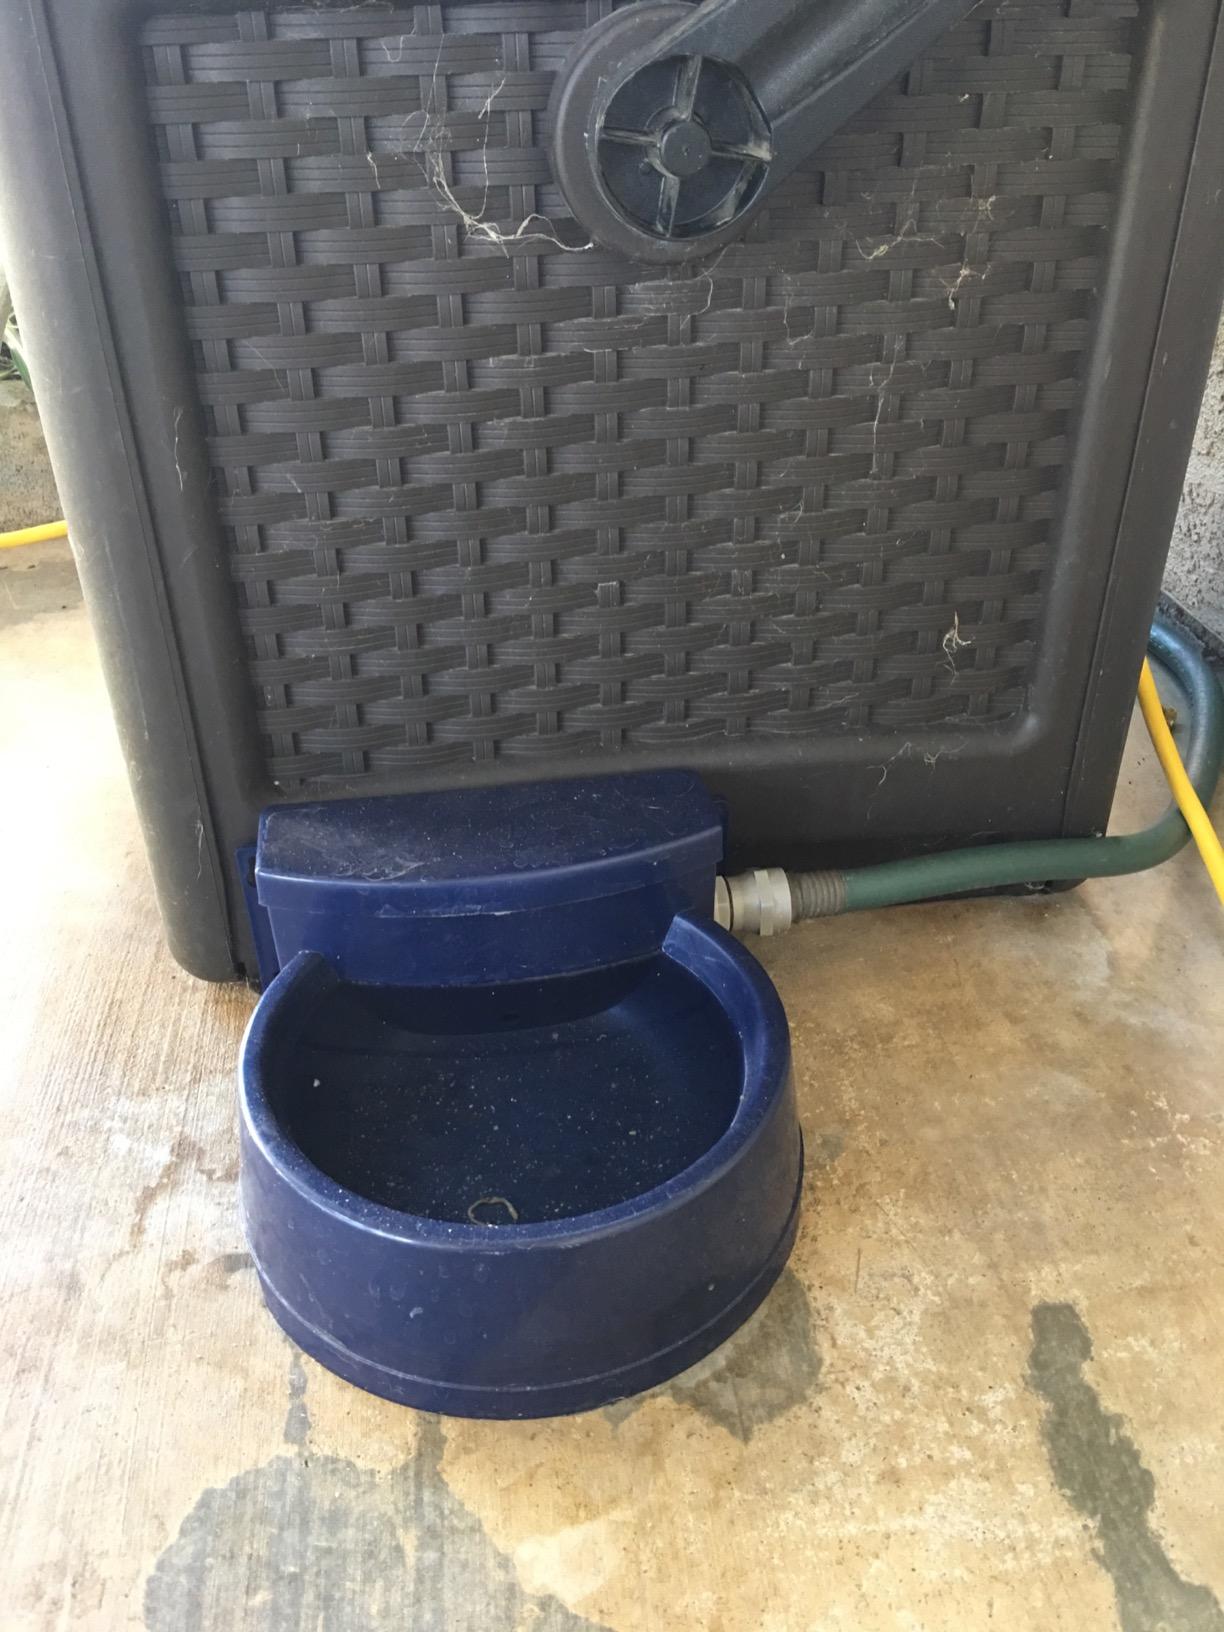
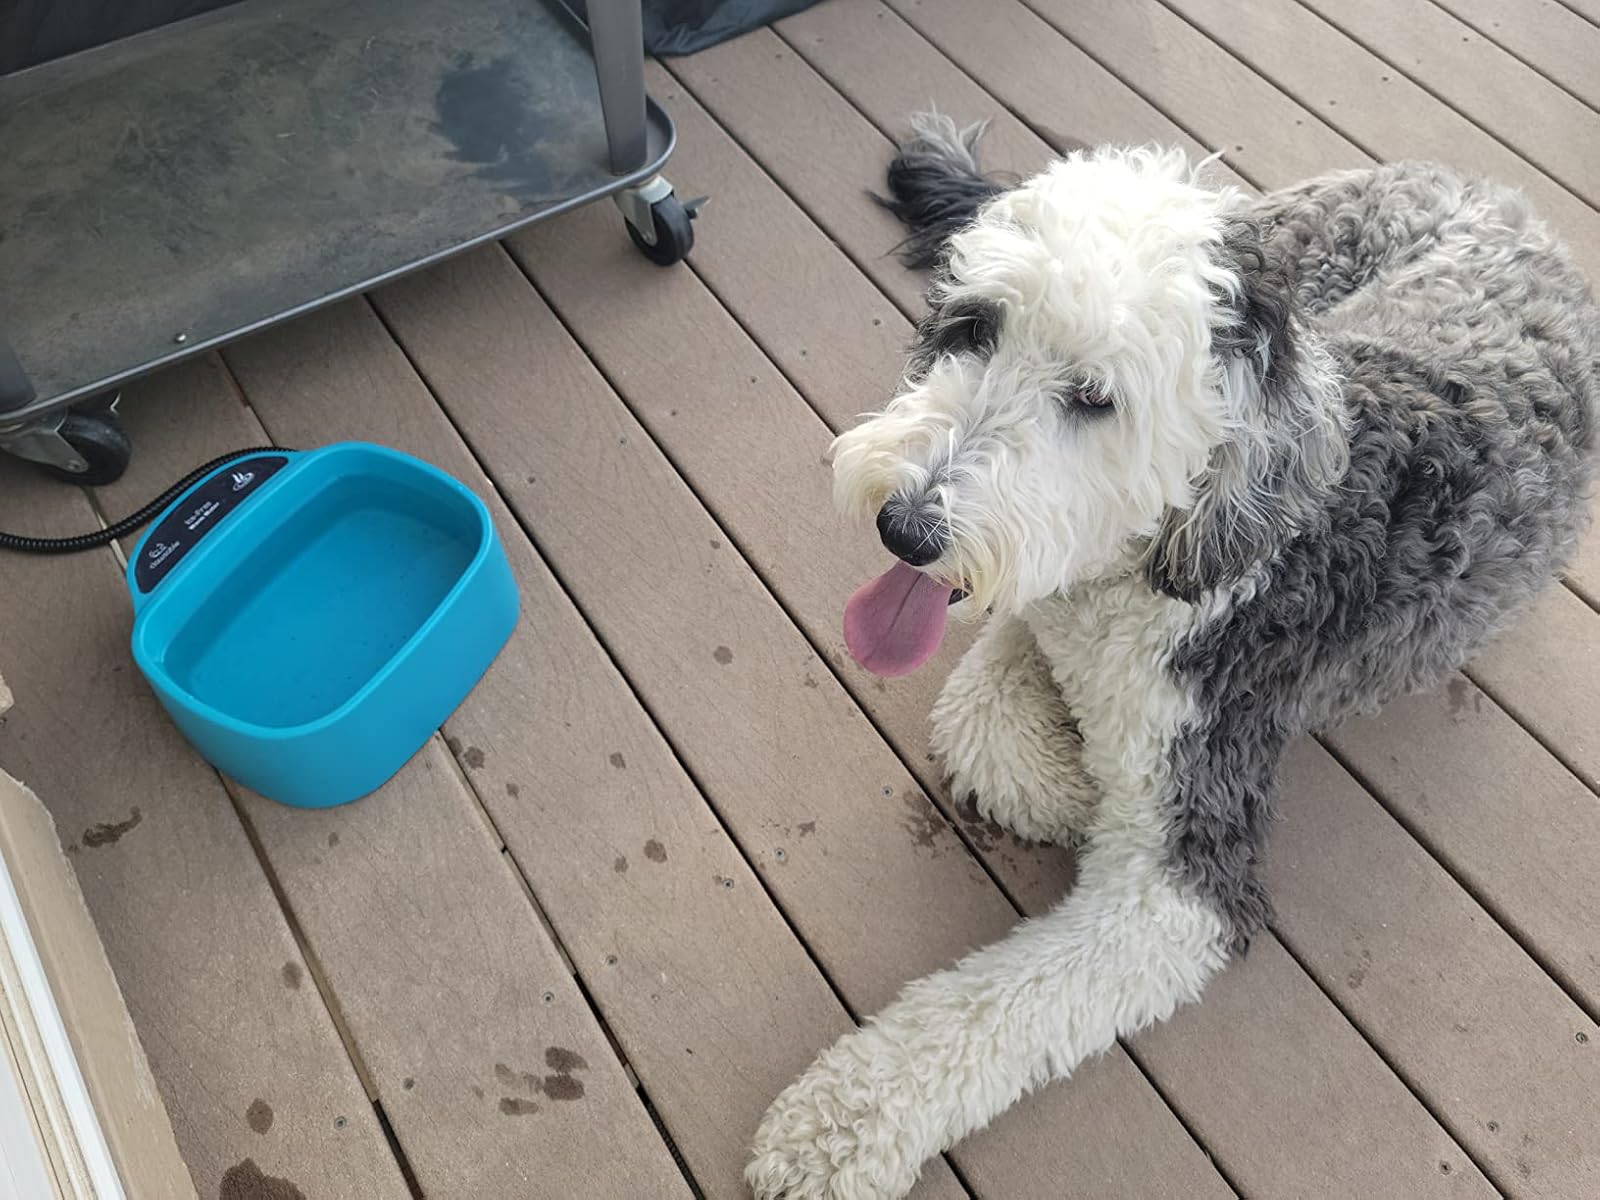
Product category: items_bowl
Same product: no